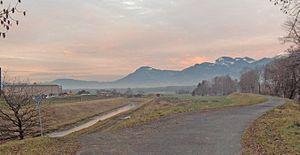
Gaspard Stockalper était un marchand, banquier, politicien, militaire et entrepreneur suisse.
Le canal Stockalper est une voie d’eau artificielle entre Collombey-Muraz et Le Bouveret qui longe la rive gauche du Rhône jusqu’à son embouchure dans le Lac Léman, ceci pour une longueur totale de 14,7 km.